Low Winter Sun (American TV series)

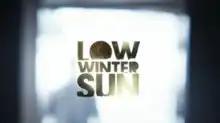

Low Winter Sun is an American crime drama television series that aired on AMC from August 11 to October 6, 2013, for one season consisting of ten episodes. The series was developed by Chris Mundy and starred Mark Strong and Lennie James. It is based upon the 2006 British two-part miniseries of the same name which also starred Strong in the same role. Filmed and set in Detroit, Michigan, the series follows detectives Frank Agnew and Joe Geddes after they murder a corrupt cop and attempt to cover it up, and explores organized crime in Detroit. The series received generally mixed reviews and AMC announced in December 2013 that it had canceled the series.